List of QWERTY keyboard language variants

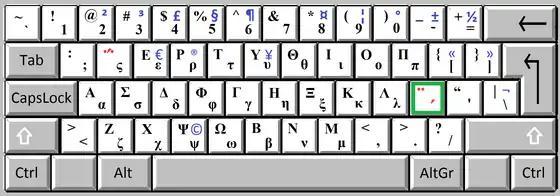
Modern Greek keyboard layout

Germany, Austria, Switzerland, The Czech Republic, Liechtenstein, and Luxembourg use QWERTZ layouts, where the letter Z is to the right of T.